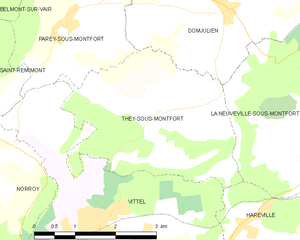
Carte des communes françaises They-sous-Montfort